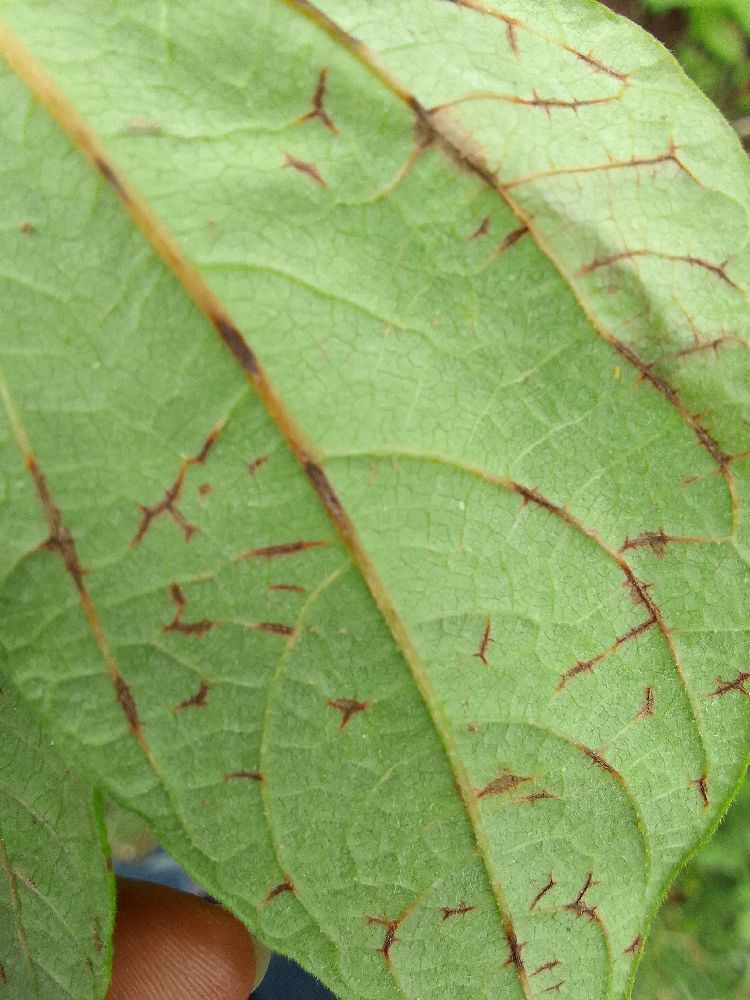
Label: anthracnose